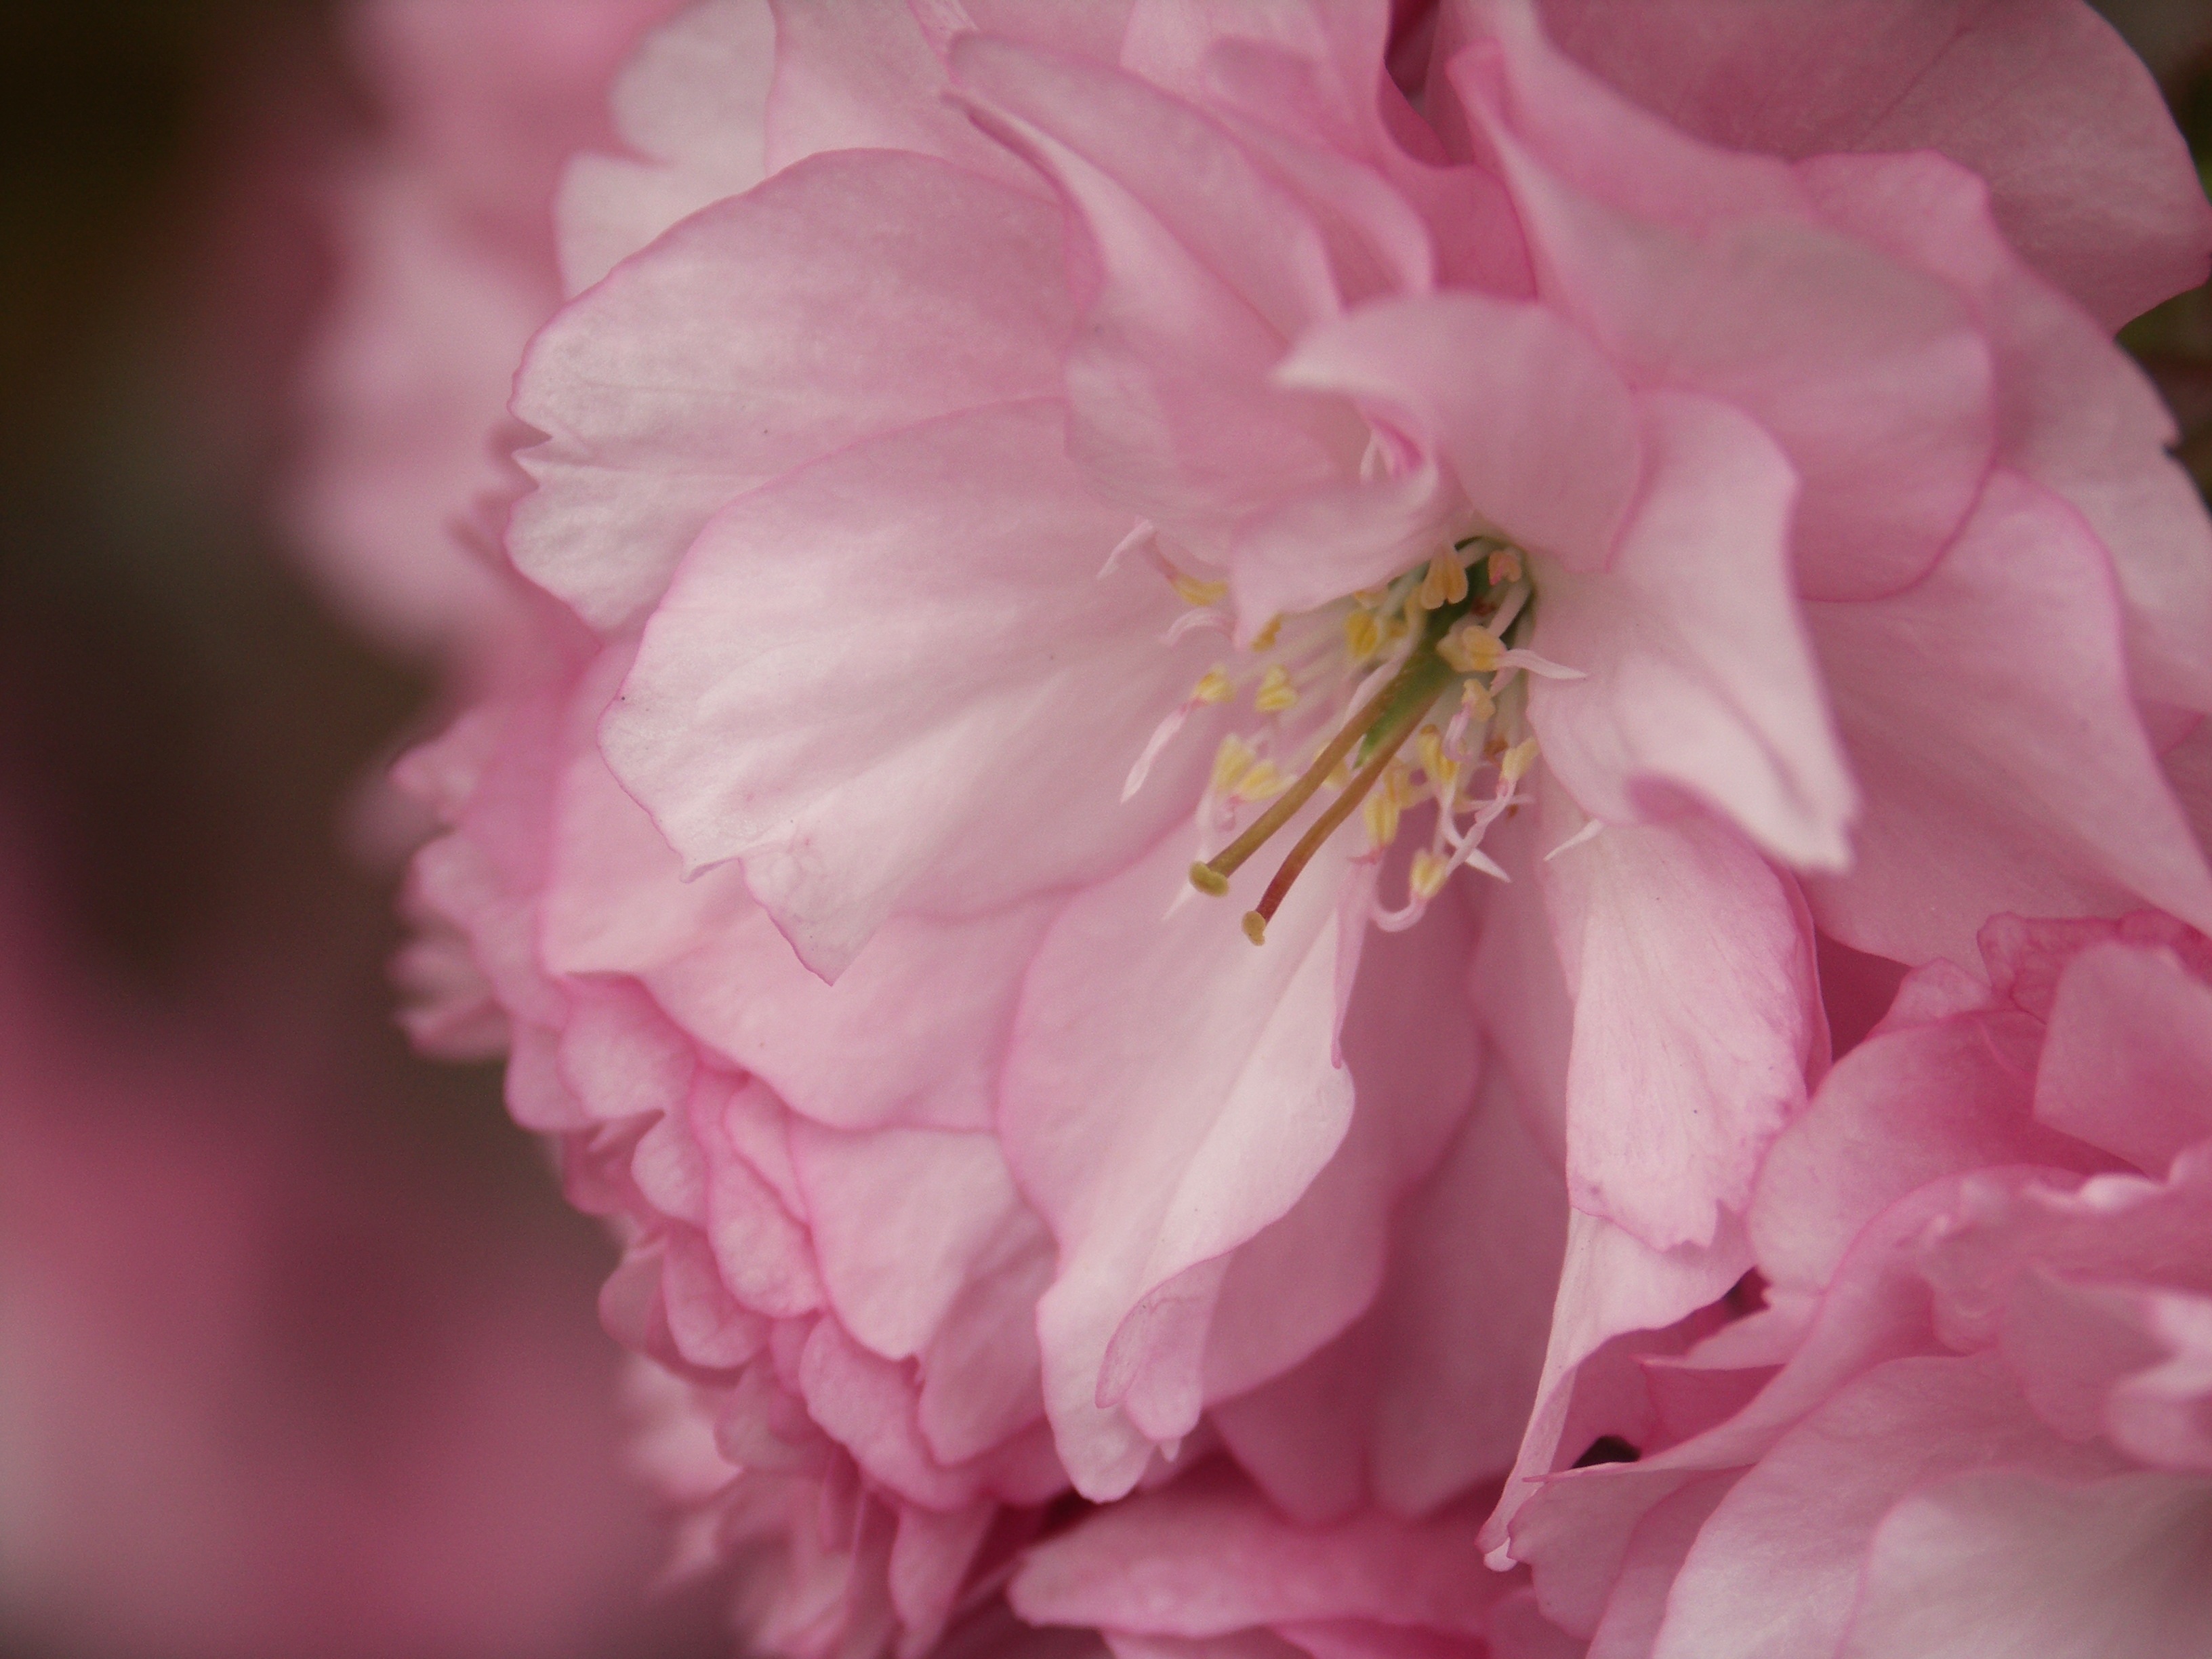
blossom, plant, flower, petal, bloom, rose, spring, macro, pink, close, flora, close up, shrub, stamens, macro photography, flowering plant, rose family, land plant